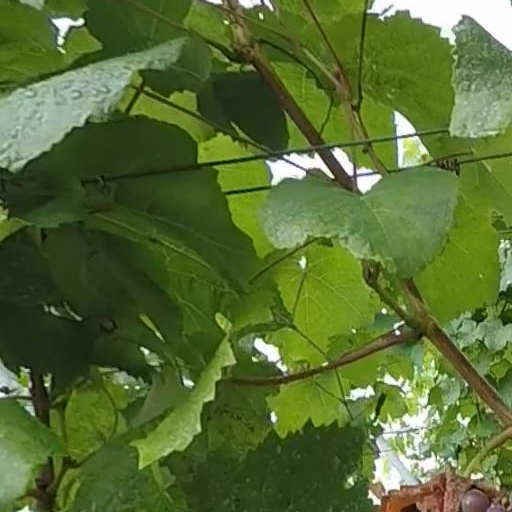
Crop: grape